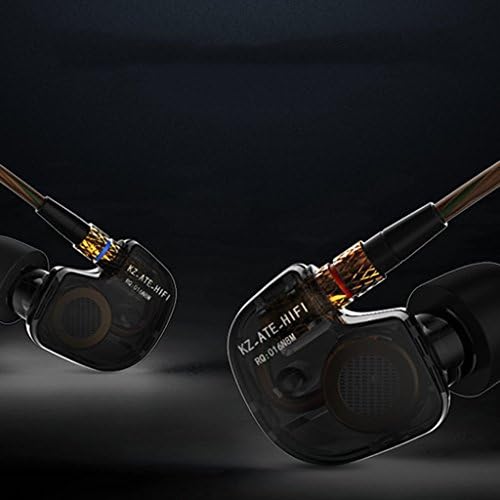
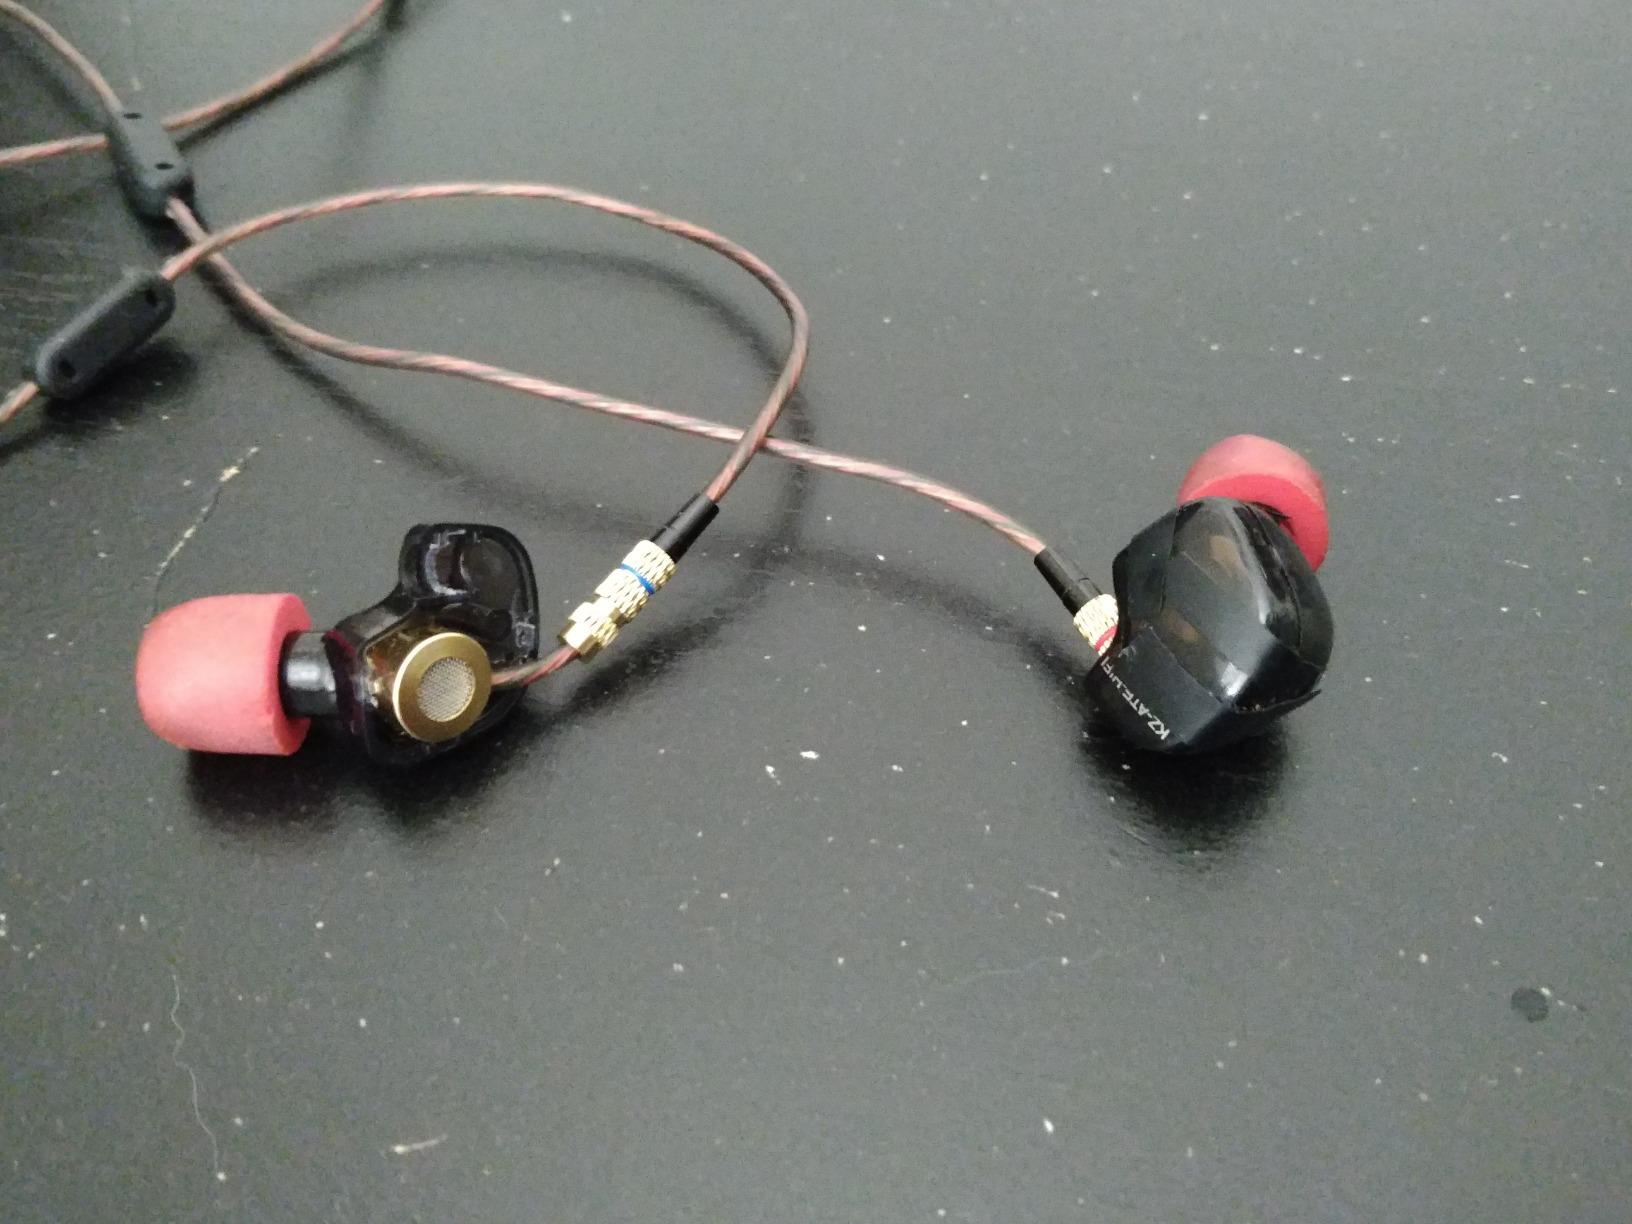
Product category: headphones
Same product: yes